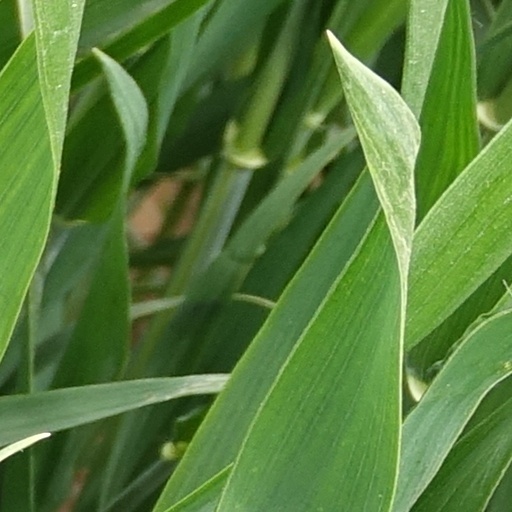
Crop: wheat